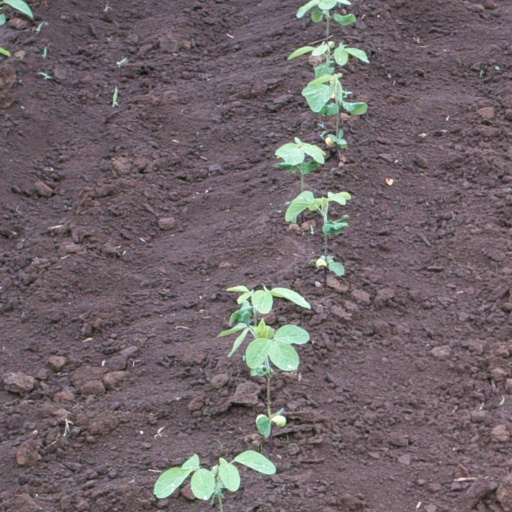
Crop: soybean